Marianne du Toit

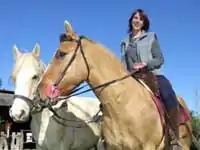
Marianne du Toit with Mise and Tusa

Marianne du Toit (born 1969) is a South African adventurer and photographer, notable for her epic journey on horseback and foot from Argentina to New York over a period of 21 months.